GPI-Space

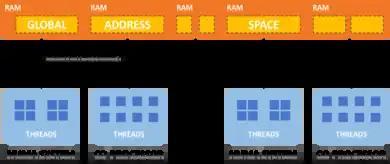
GPI Architecture

The autoparallelization engine decides about how to ideally execute code that is fed into the system in parallel. This relieves domain programmers from the need for parallelizing their own code and leaves them focusing on their domain. HPC knowledge and experience by Fraunhofer ITWM's Competence-Center High-Performance Computing (CC-HPC) is an essential contributor to the engine's capability of generating highly optimal parallel codes.